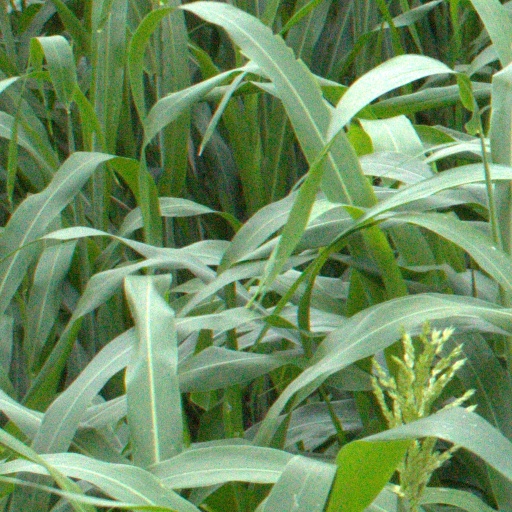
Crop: sorghum